Cochin University of Science and Technology

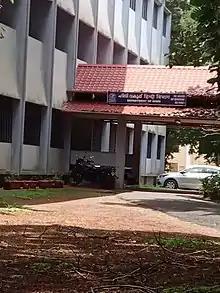
Hindi Department

The Kunjali Marakkar School of Marine Engineering offers a BTech programme in Marine Engineering. This is a full-time compulsory residential programme. Students wear Merchant navy Cadets' Uniform for classes. Physical training is compulsory for the cadets.